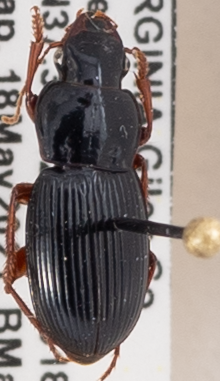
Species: Harpalus spadiceus
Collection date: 2021-05-18
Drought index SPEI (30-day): -1.082
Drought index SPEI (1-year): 1.06
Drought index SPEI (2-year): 1.45